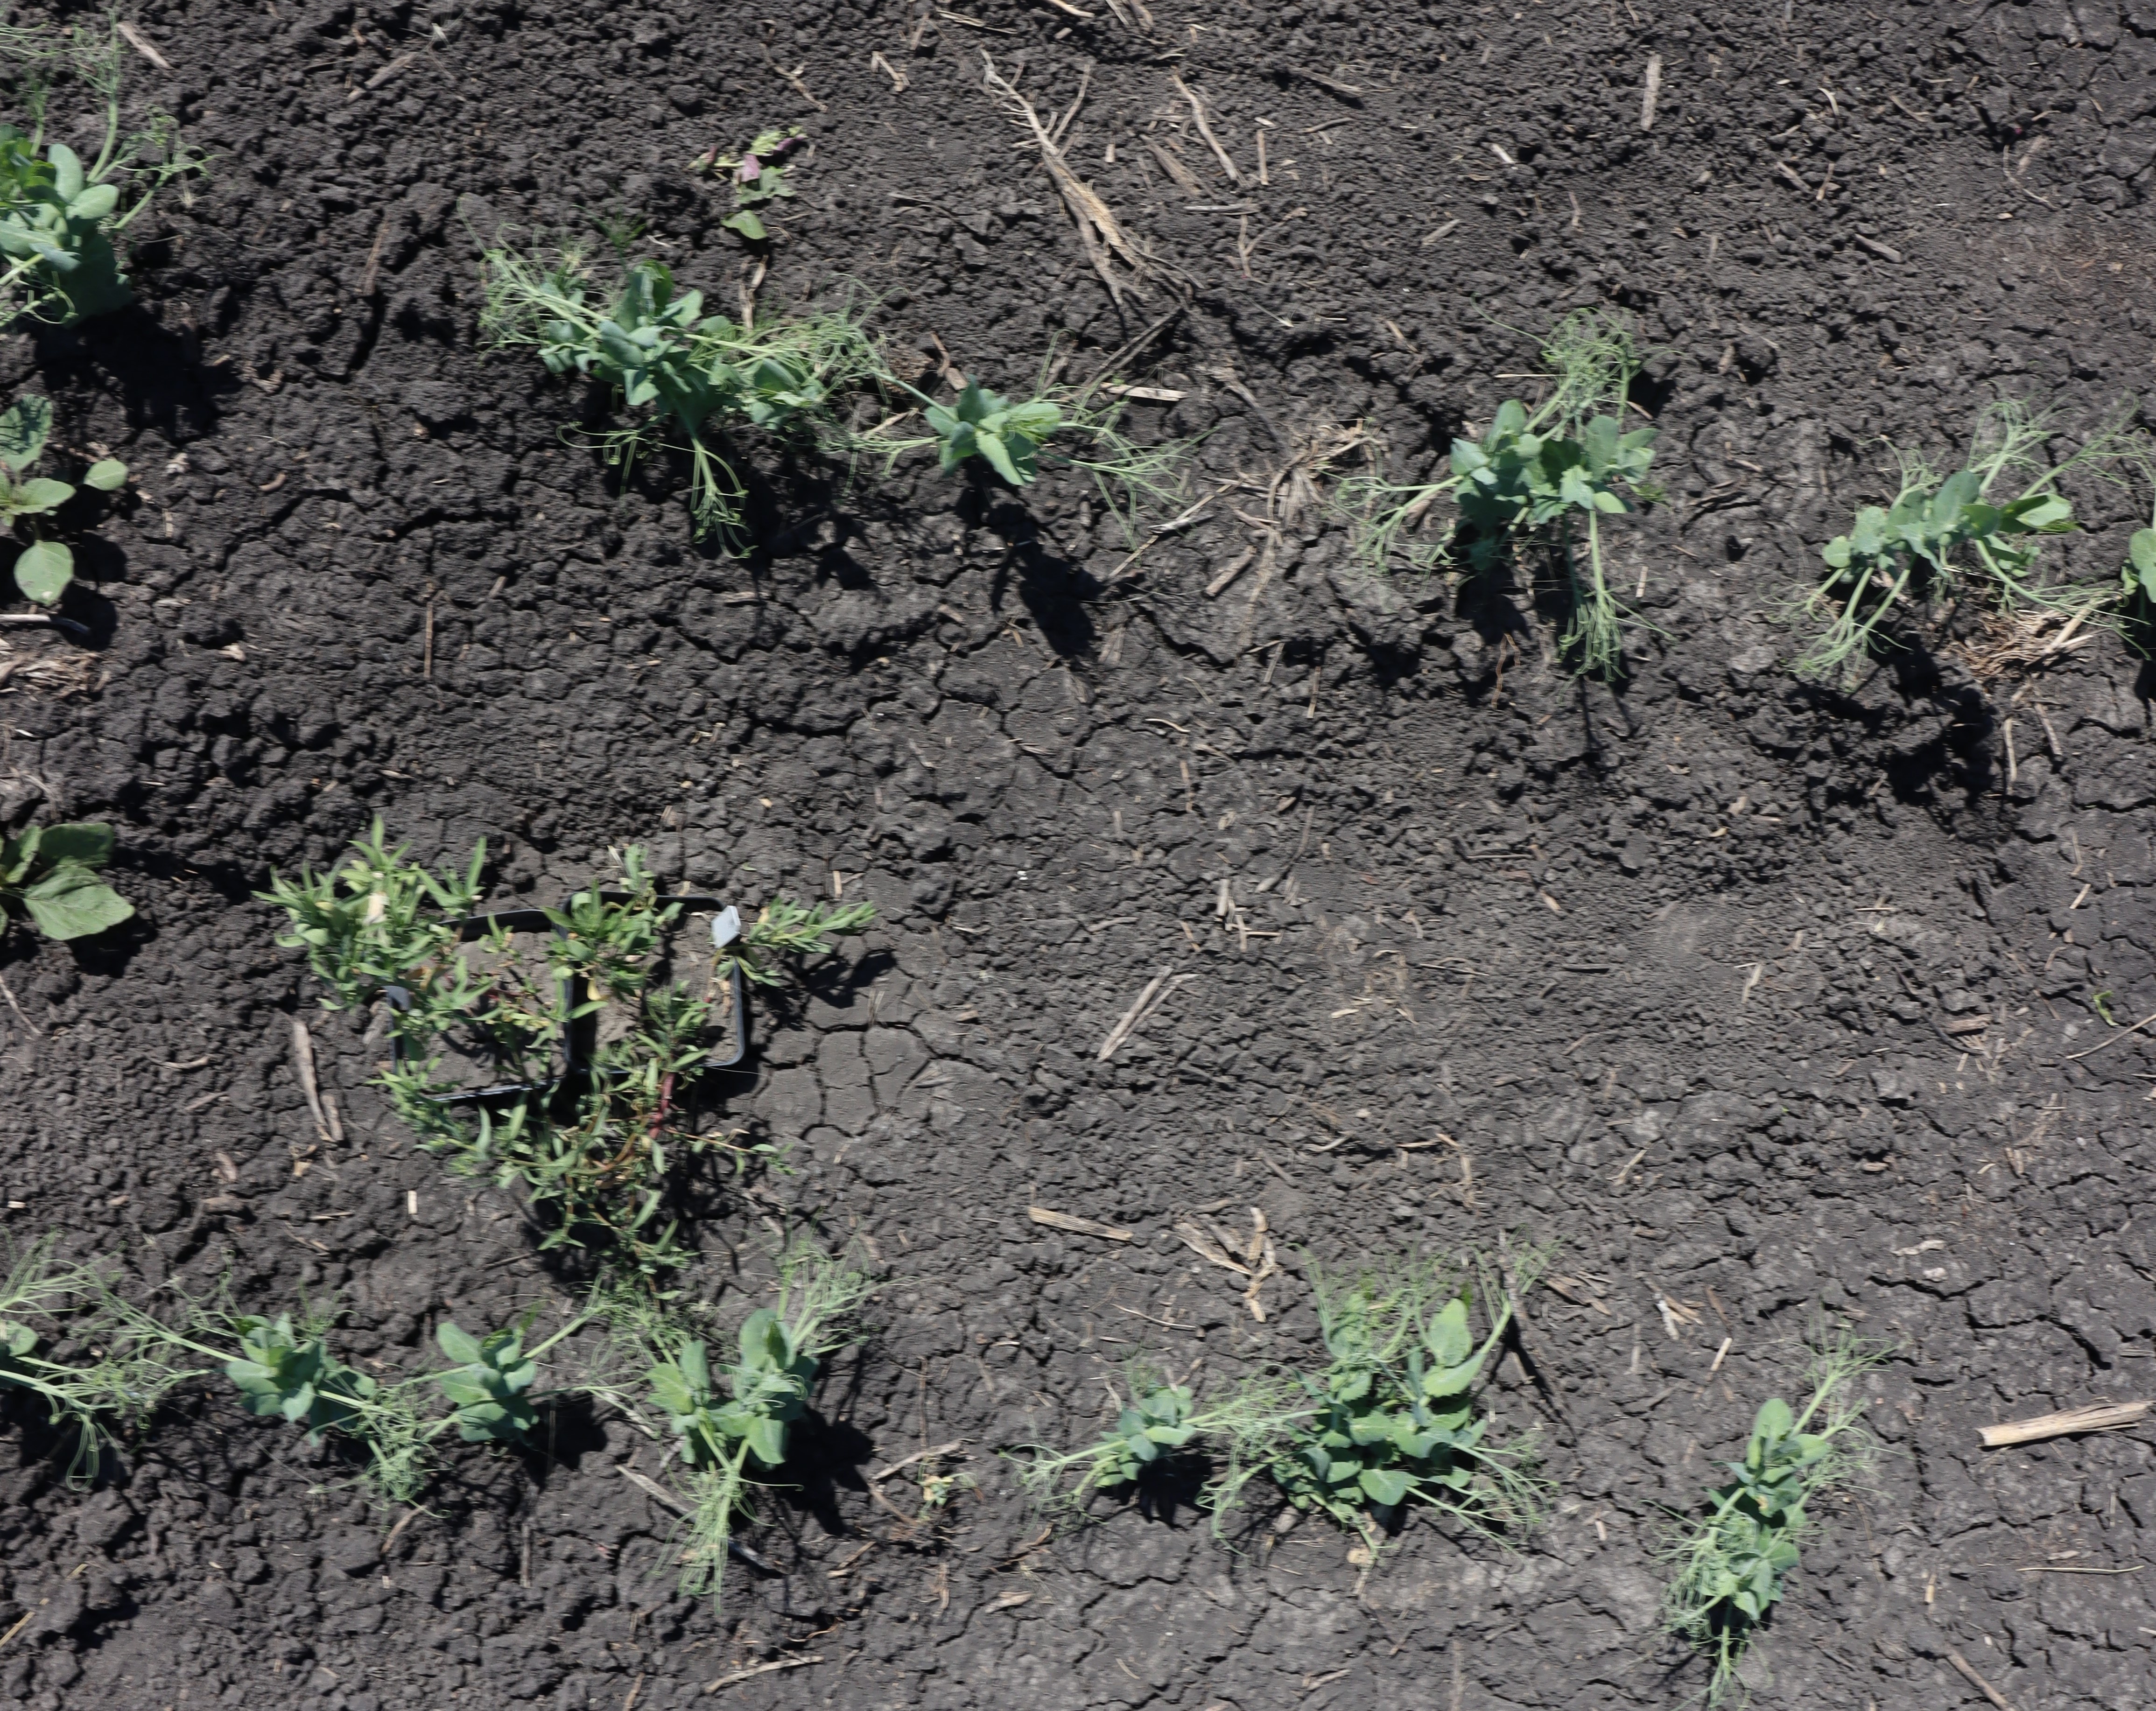
Crop: Field pea
Objects: Kochia, Kochia, Kochia, Kochia, Field Pea, Field Pea, Field Pea, Field Pea, Field Pea, Field Pea, Field Pea, Field Pea, Field Pea, Field Pea, Field Pea